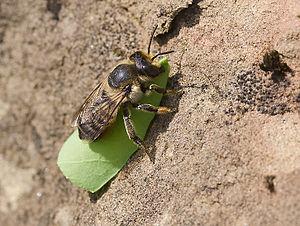
Le genre Megachile regroupe au sein de la famille des Megachilidae un grand nombre d'espèces d'abeilles solitaires.